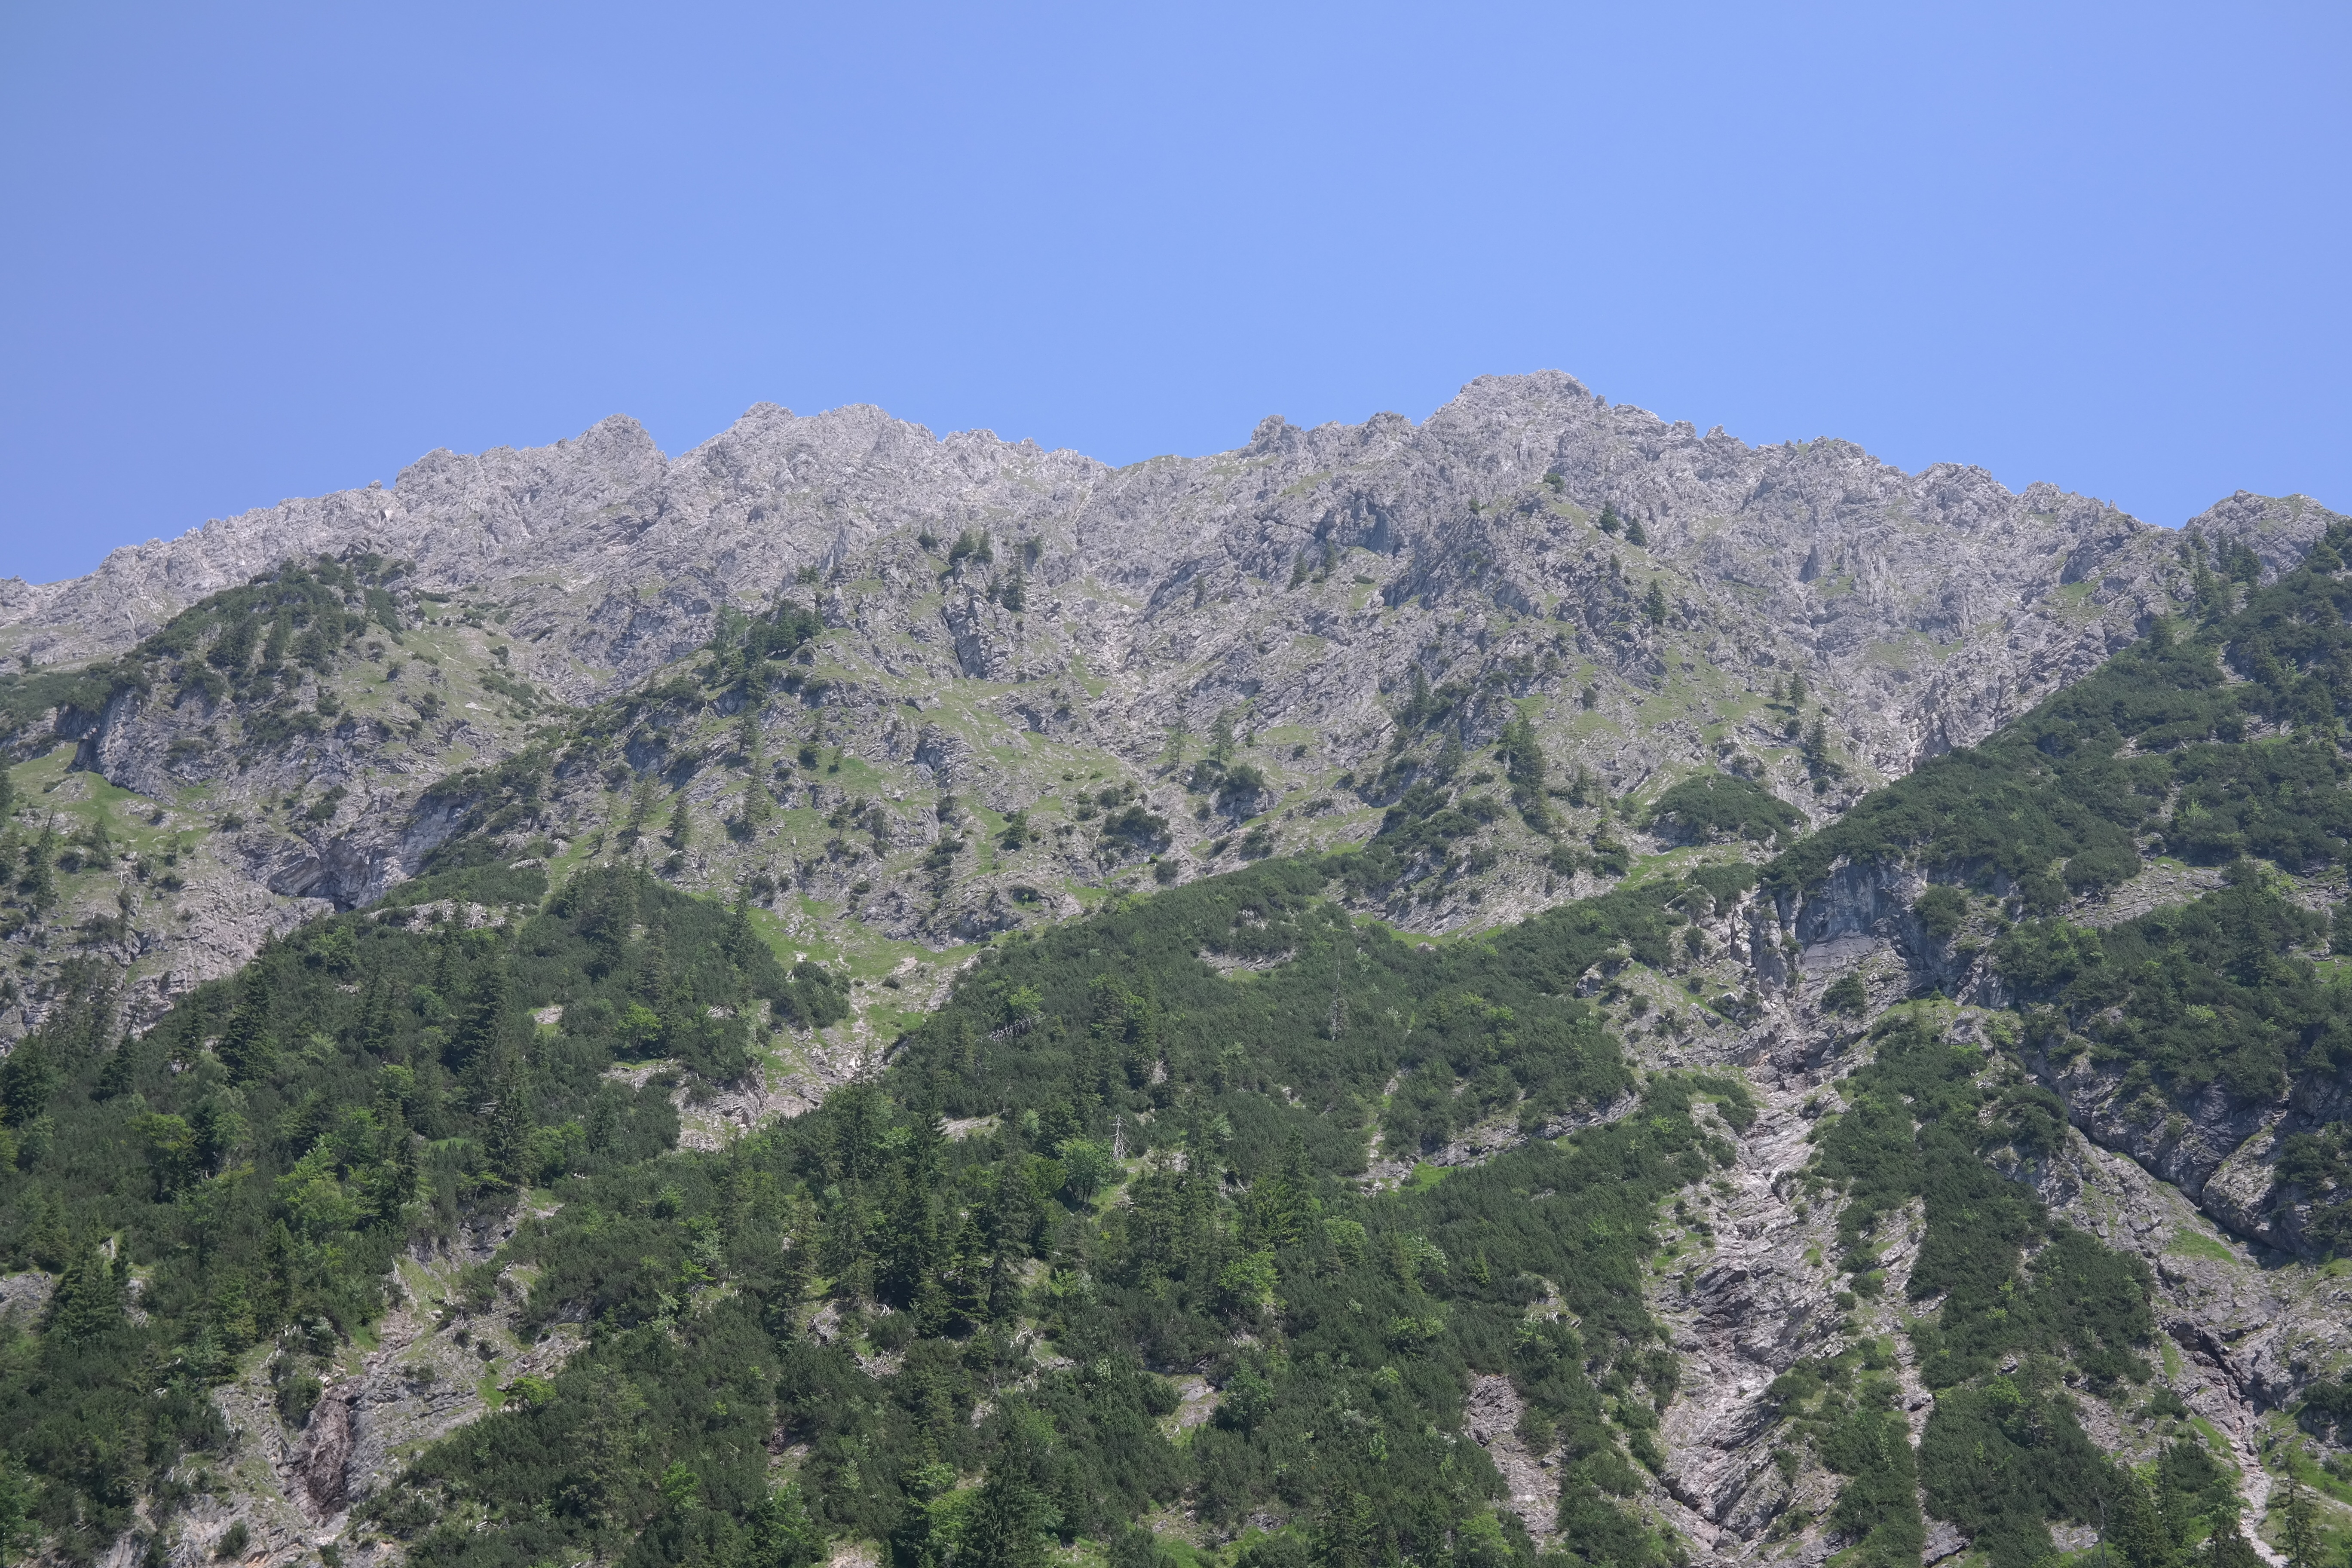
tree, forest, walking, mountain, trail, hill, adventure, valley, mountain range, alpine, ridge, summit, mountains, plateau, ecosystem, landform, mountain pass, geographical feature, mountainous landforms, ball horn, behind steiner tal, rough horn